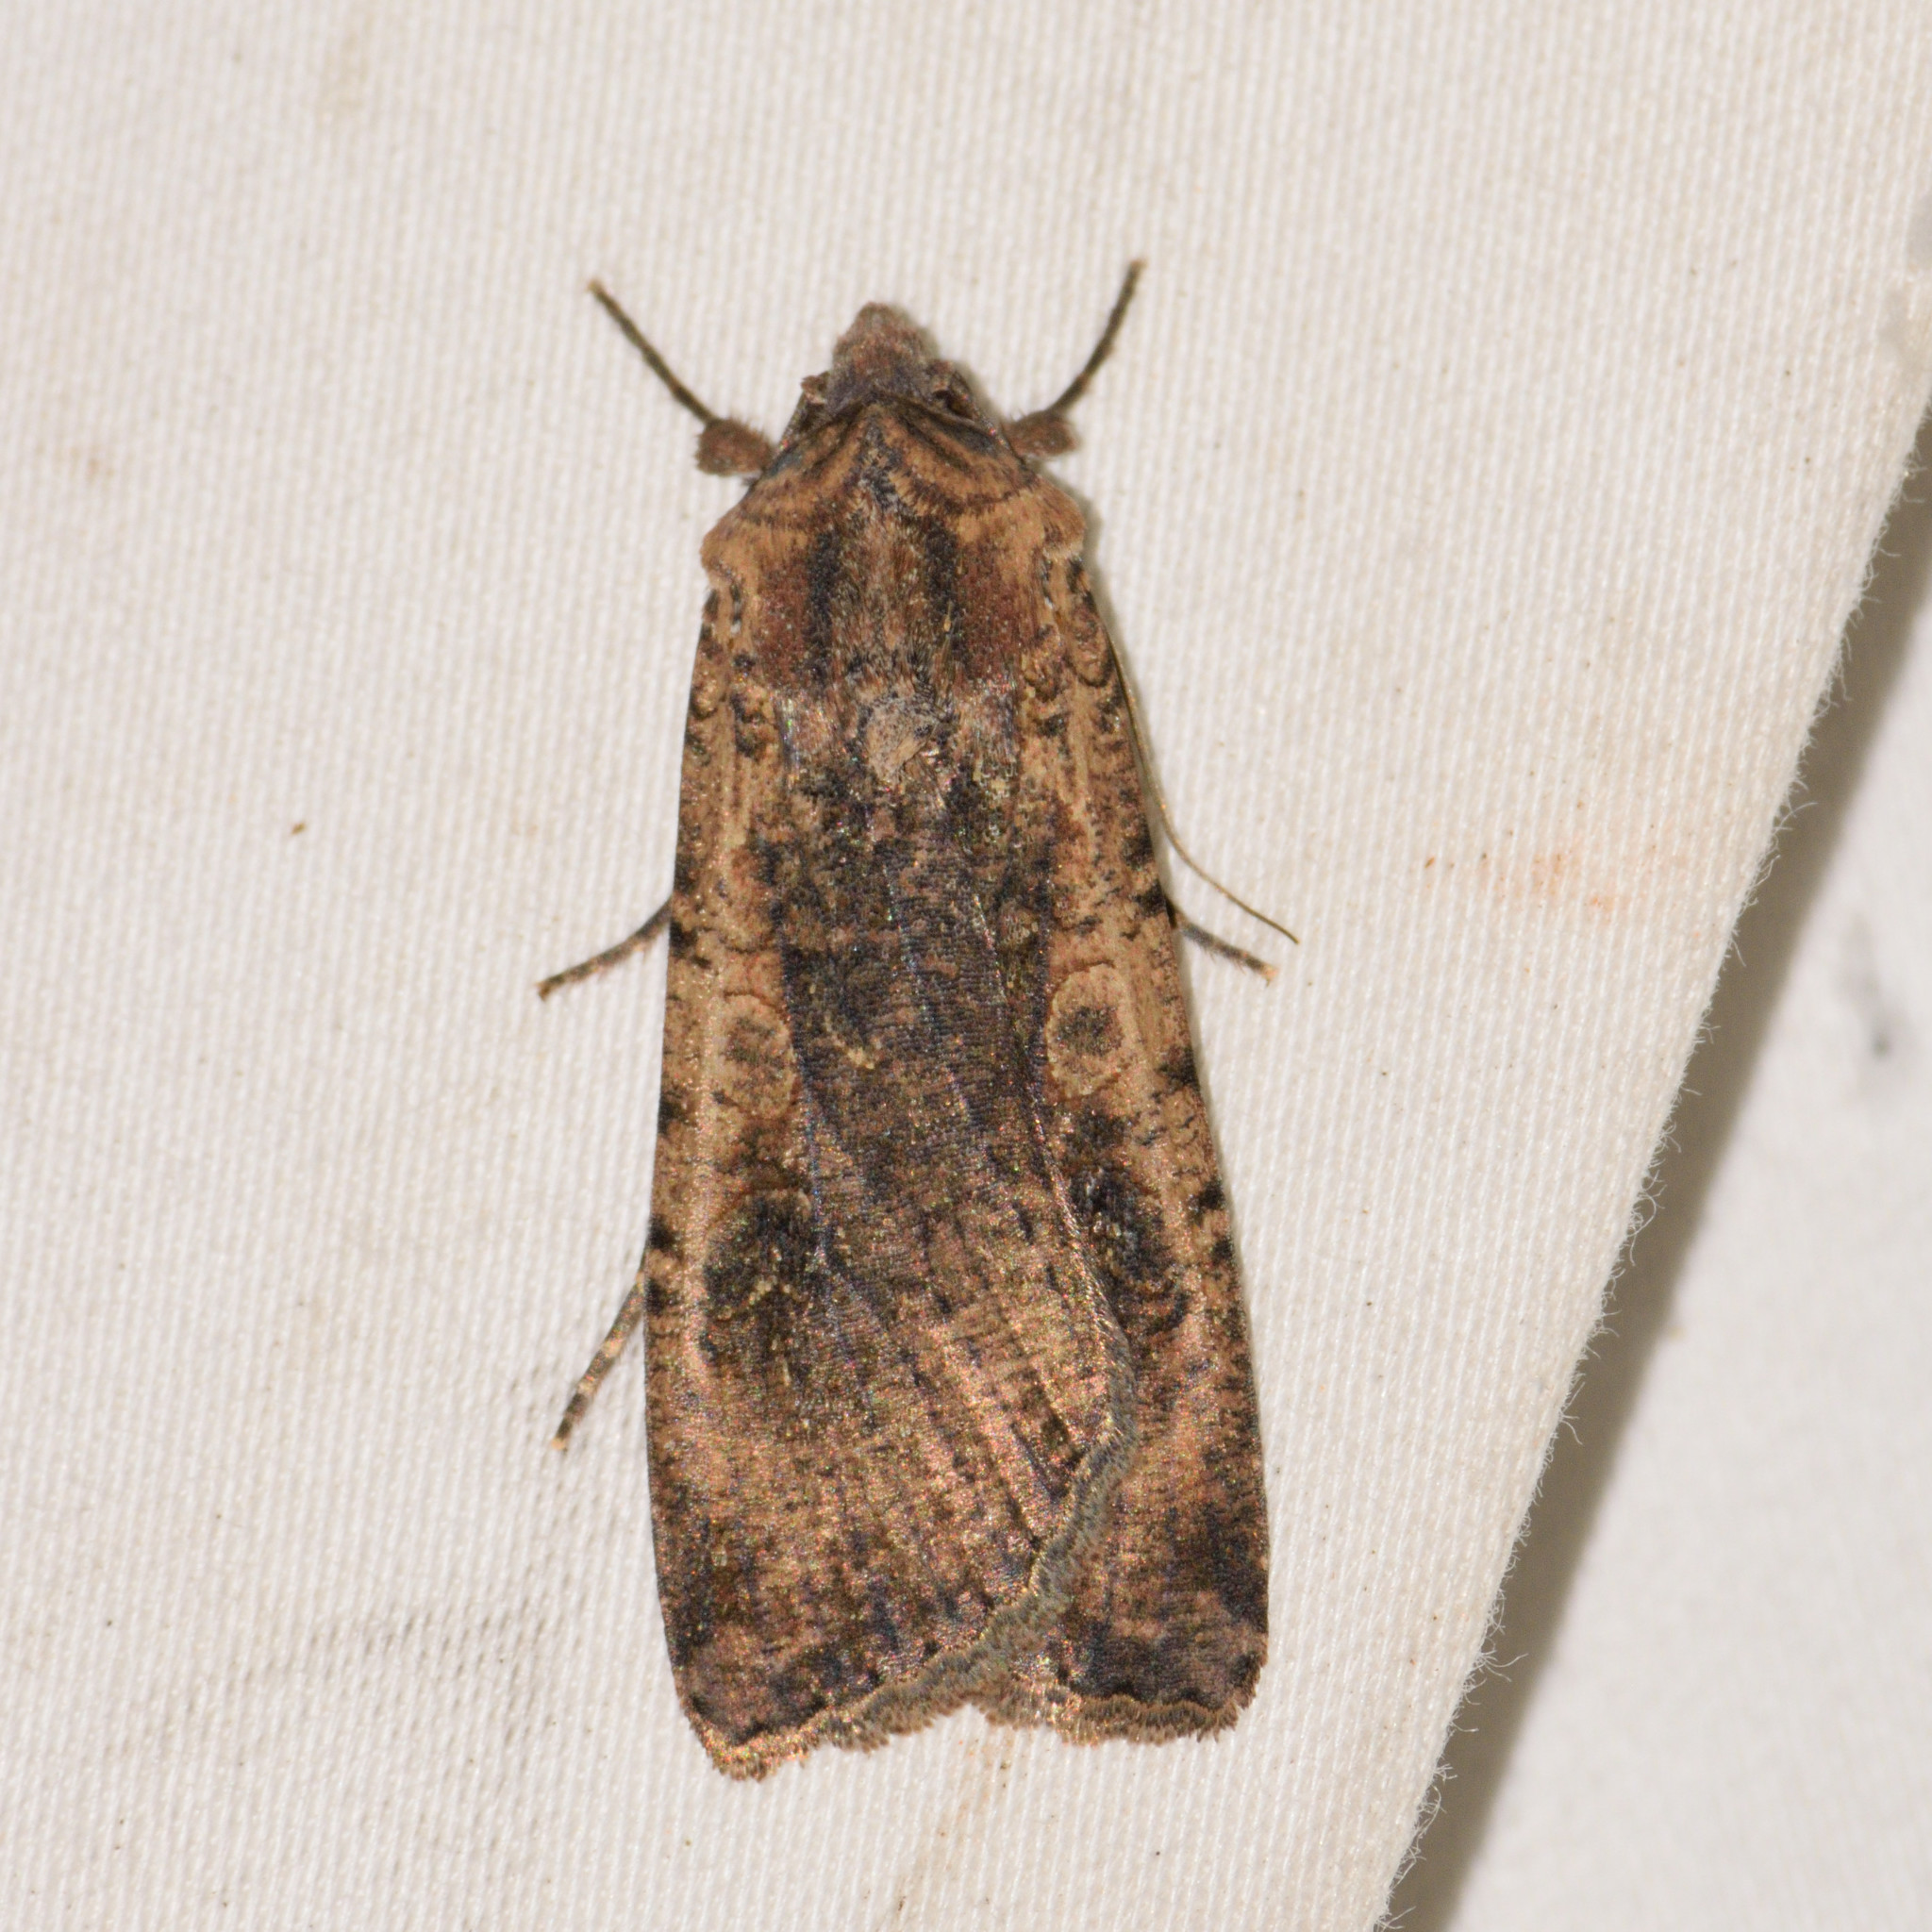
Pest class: cutworms